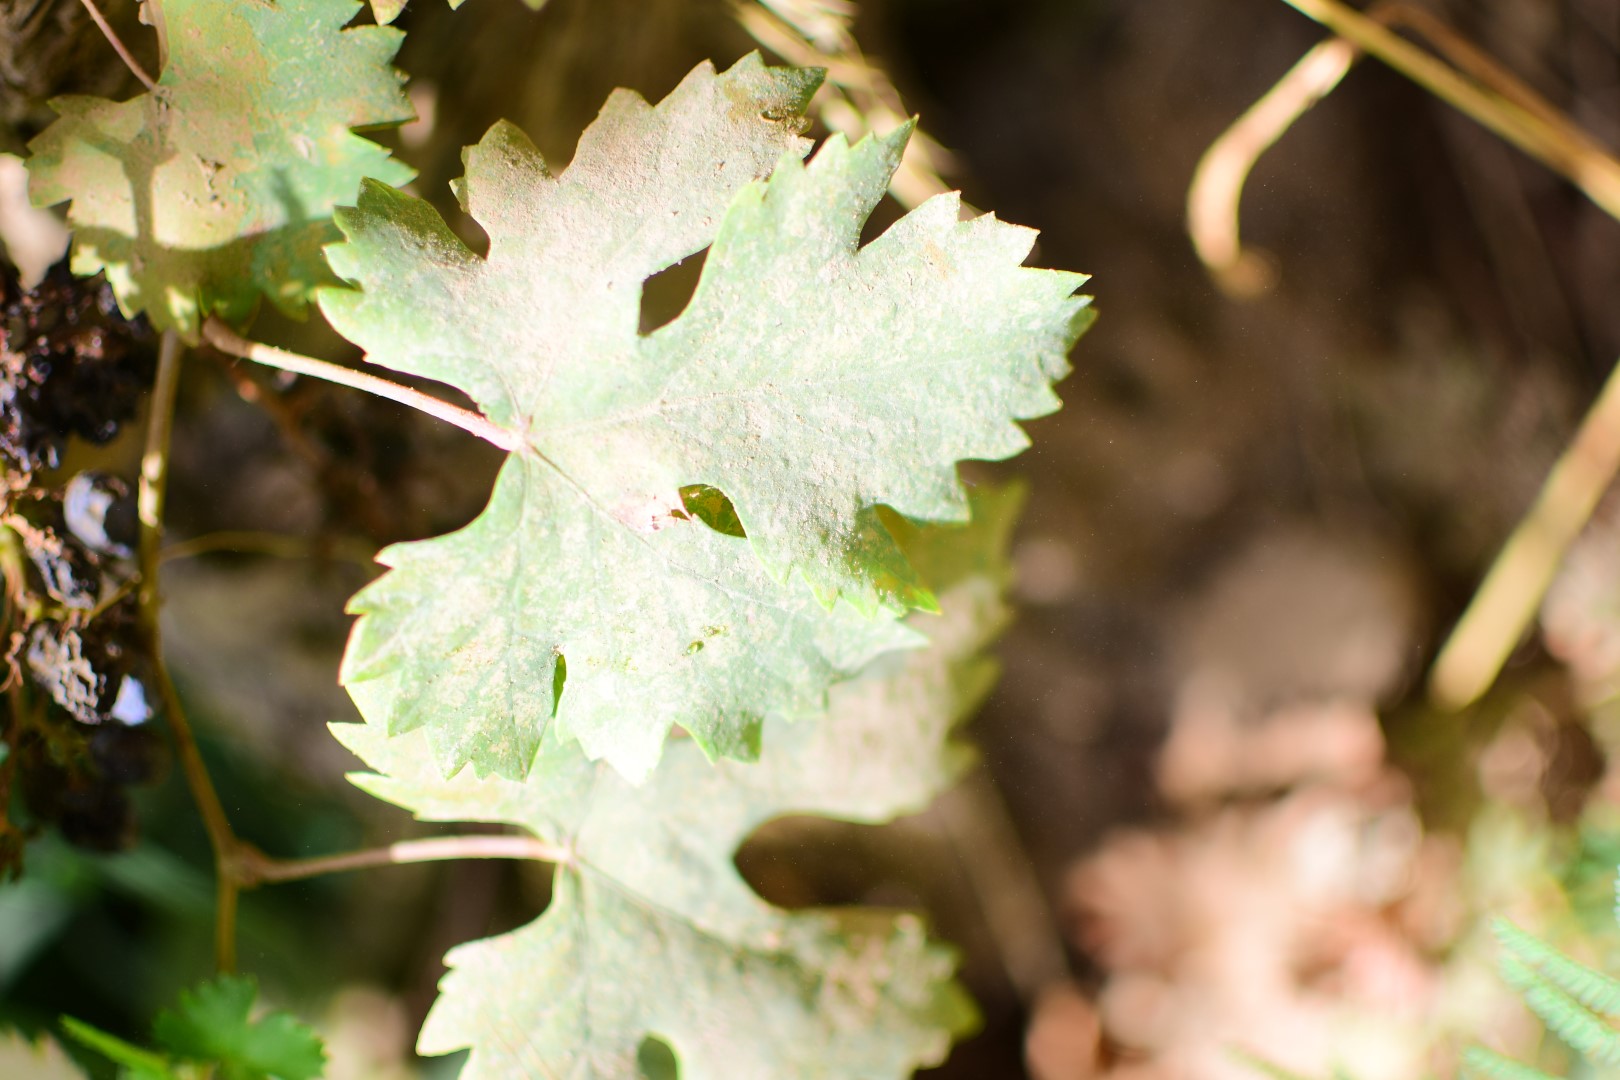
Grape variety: Shdah